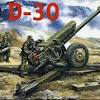
Label: Self Propelled Artillery